SMS Monarch

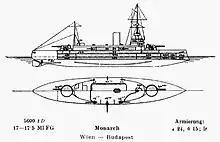
Right elevation and plan of the "Monarch" class; the shaded area is armored

At only maximum displacement, the "Monarch" class was less than half the size of the battleships of other major navies at the time, and were officially designated as coast defense ships. Austria-Hungary's only coastline was on the Adriatic Sea, and the Austro-Hungarian government believed that the role of its navy was solely to defend the nation's coast.